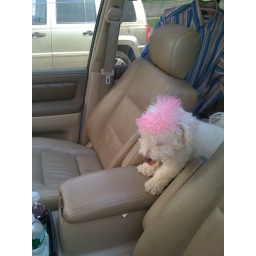
Small dog with a pink Mohawk in a Land Cruiser.